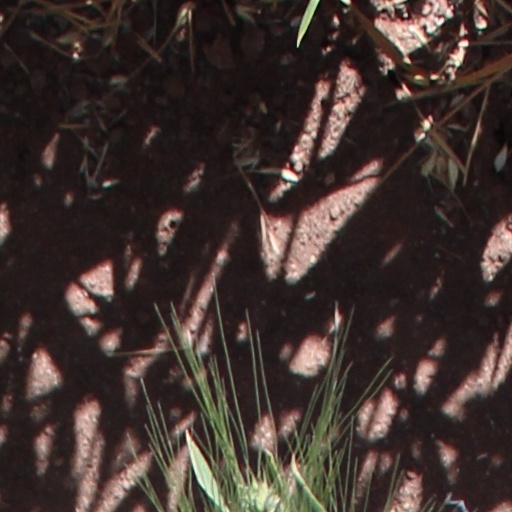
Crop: wheat